SS Mendi

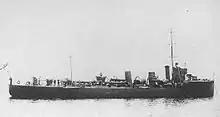
The destroyer , which escorted "Mendi" and rescued survivors

"Mendi" had sailed from Cape Town carrying 823 men of the 5th Battalion the South African Native Labour Corps to serve in France. She called at Lagos in Nigeria, where a naval gun was mounted on her stern. She next called at Plymouth and then headed up the English Channel toward Le Havre in northern France, escorted by the .